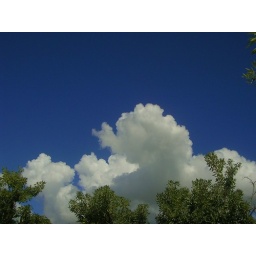
Clouds in a blue Puerto Rician sky